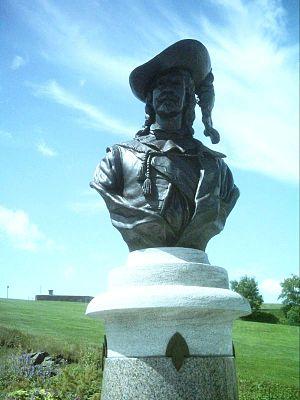
Pierre Dugua de Mons, monument à Québec
Cet article dresse une liste des gouverneurs de l'Acadie de sa fondation en 1604 jusqu'à l'invasion britannique de 1710. Ces personnalités ont parfois porté d'autres titres que gouverneur mais sont traditionnellement considérées comme telles. L'Acadie fut une colonie française mais fut aussi contrôlée à plusieurs reprises par les Anglais, les Écossais, les Néerlandais et le Massachusetts. Des gouverneurs français ont parfois eu un mandat même lorsque la colonie n'était pas contrôlée par la France. Il y a aussi eu des périodes où deux gouverneurs exerçaient le pouvoir au même moment.